Sörberge

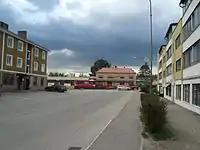
Central Sörberge in May 2010

Sörberge is a village in Timrå Municipality, Sweden.